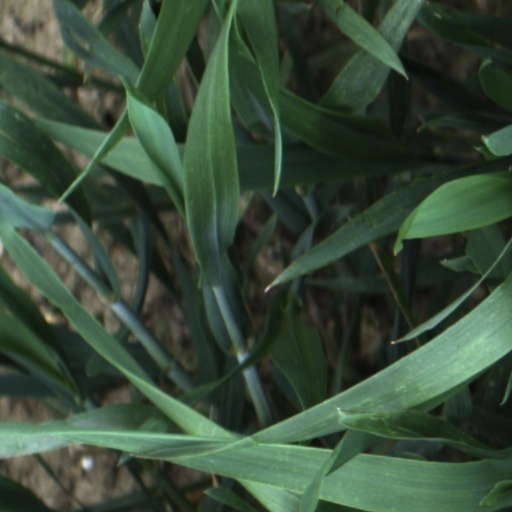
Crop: wheat